Haramiyavia

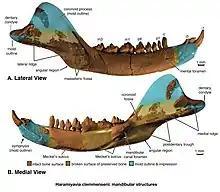
Dentary in lateral and medial views

A study involving Mesozoic mammaliaform dietary habits ranks it among insectivorous taxa.